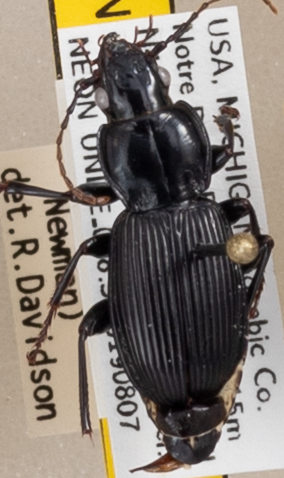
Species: Pterostichus coracinus
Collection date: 2019-08-07
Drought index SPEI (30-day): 0.582
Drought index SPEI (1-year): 1.77
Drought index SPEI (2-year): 2.09